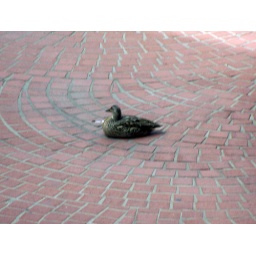
Desparate duck nesting in red bricks - Spokane